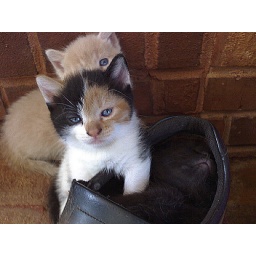
Digidreamgrafix.com- notice this kitty trying to climb in while black one is taking a nap in the shoe :)